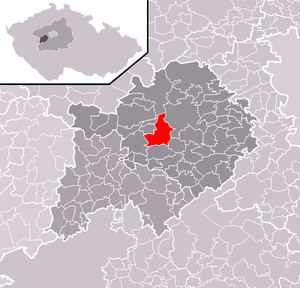
Králův Dvůr est une ville du district de Beroun, dans la région de Bohême-Centrale, en Tchéquie. Sa population s'élevait à 9 690 habitants en 2020.